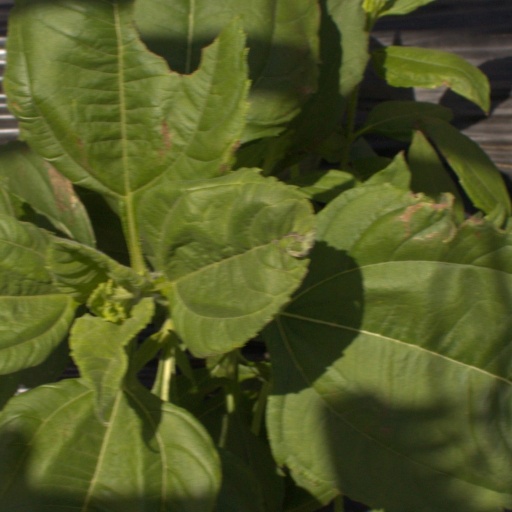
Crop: Jerusalem artichoke